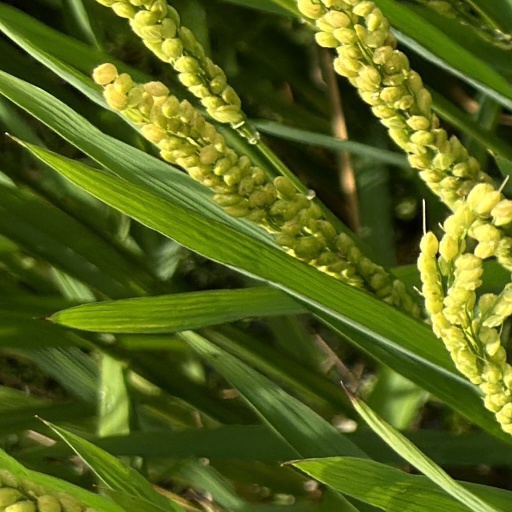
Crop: rice